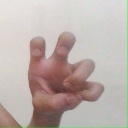
अक्षर: छ